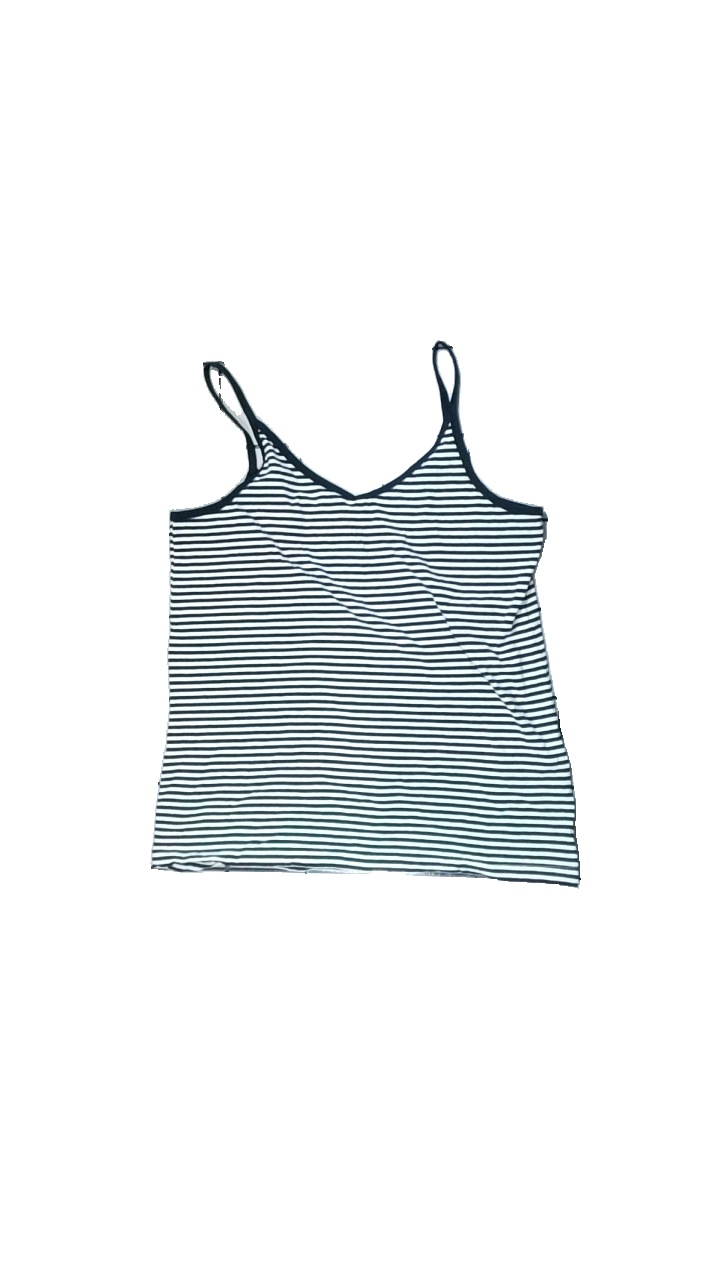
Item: Top (Ladies)
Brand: Race Marine
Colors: White, Blue
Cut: Regular
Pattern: Striped
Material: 100% cotton
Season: Summer
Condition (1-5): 3
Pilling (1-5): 4
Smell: Minor
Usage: Export
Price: <50